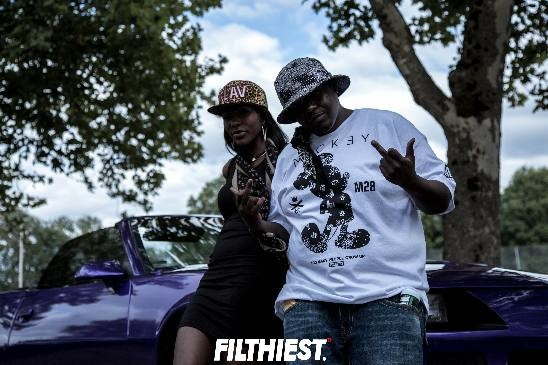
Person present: Yes